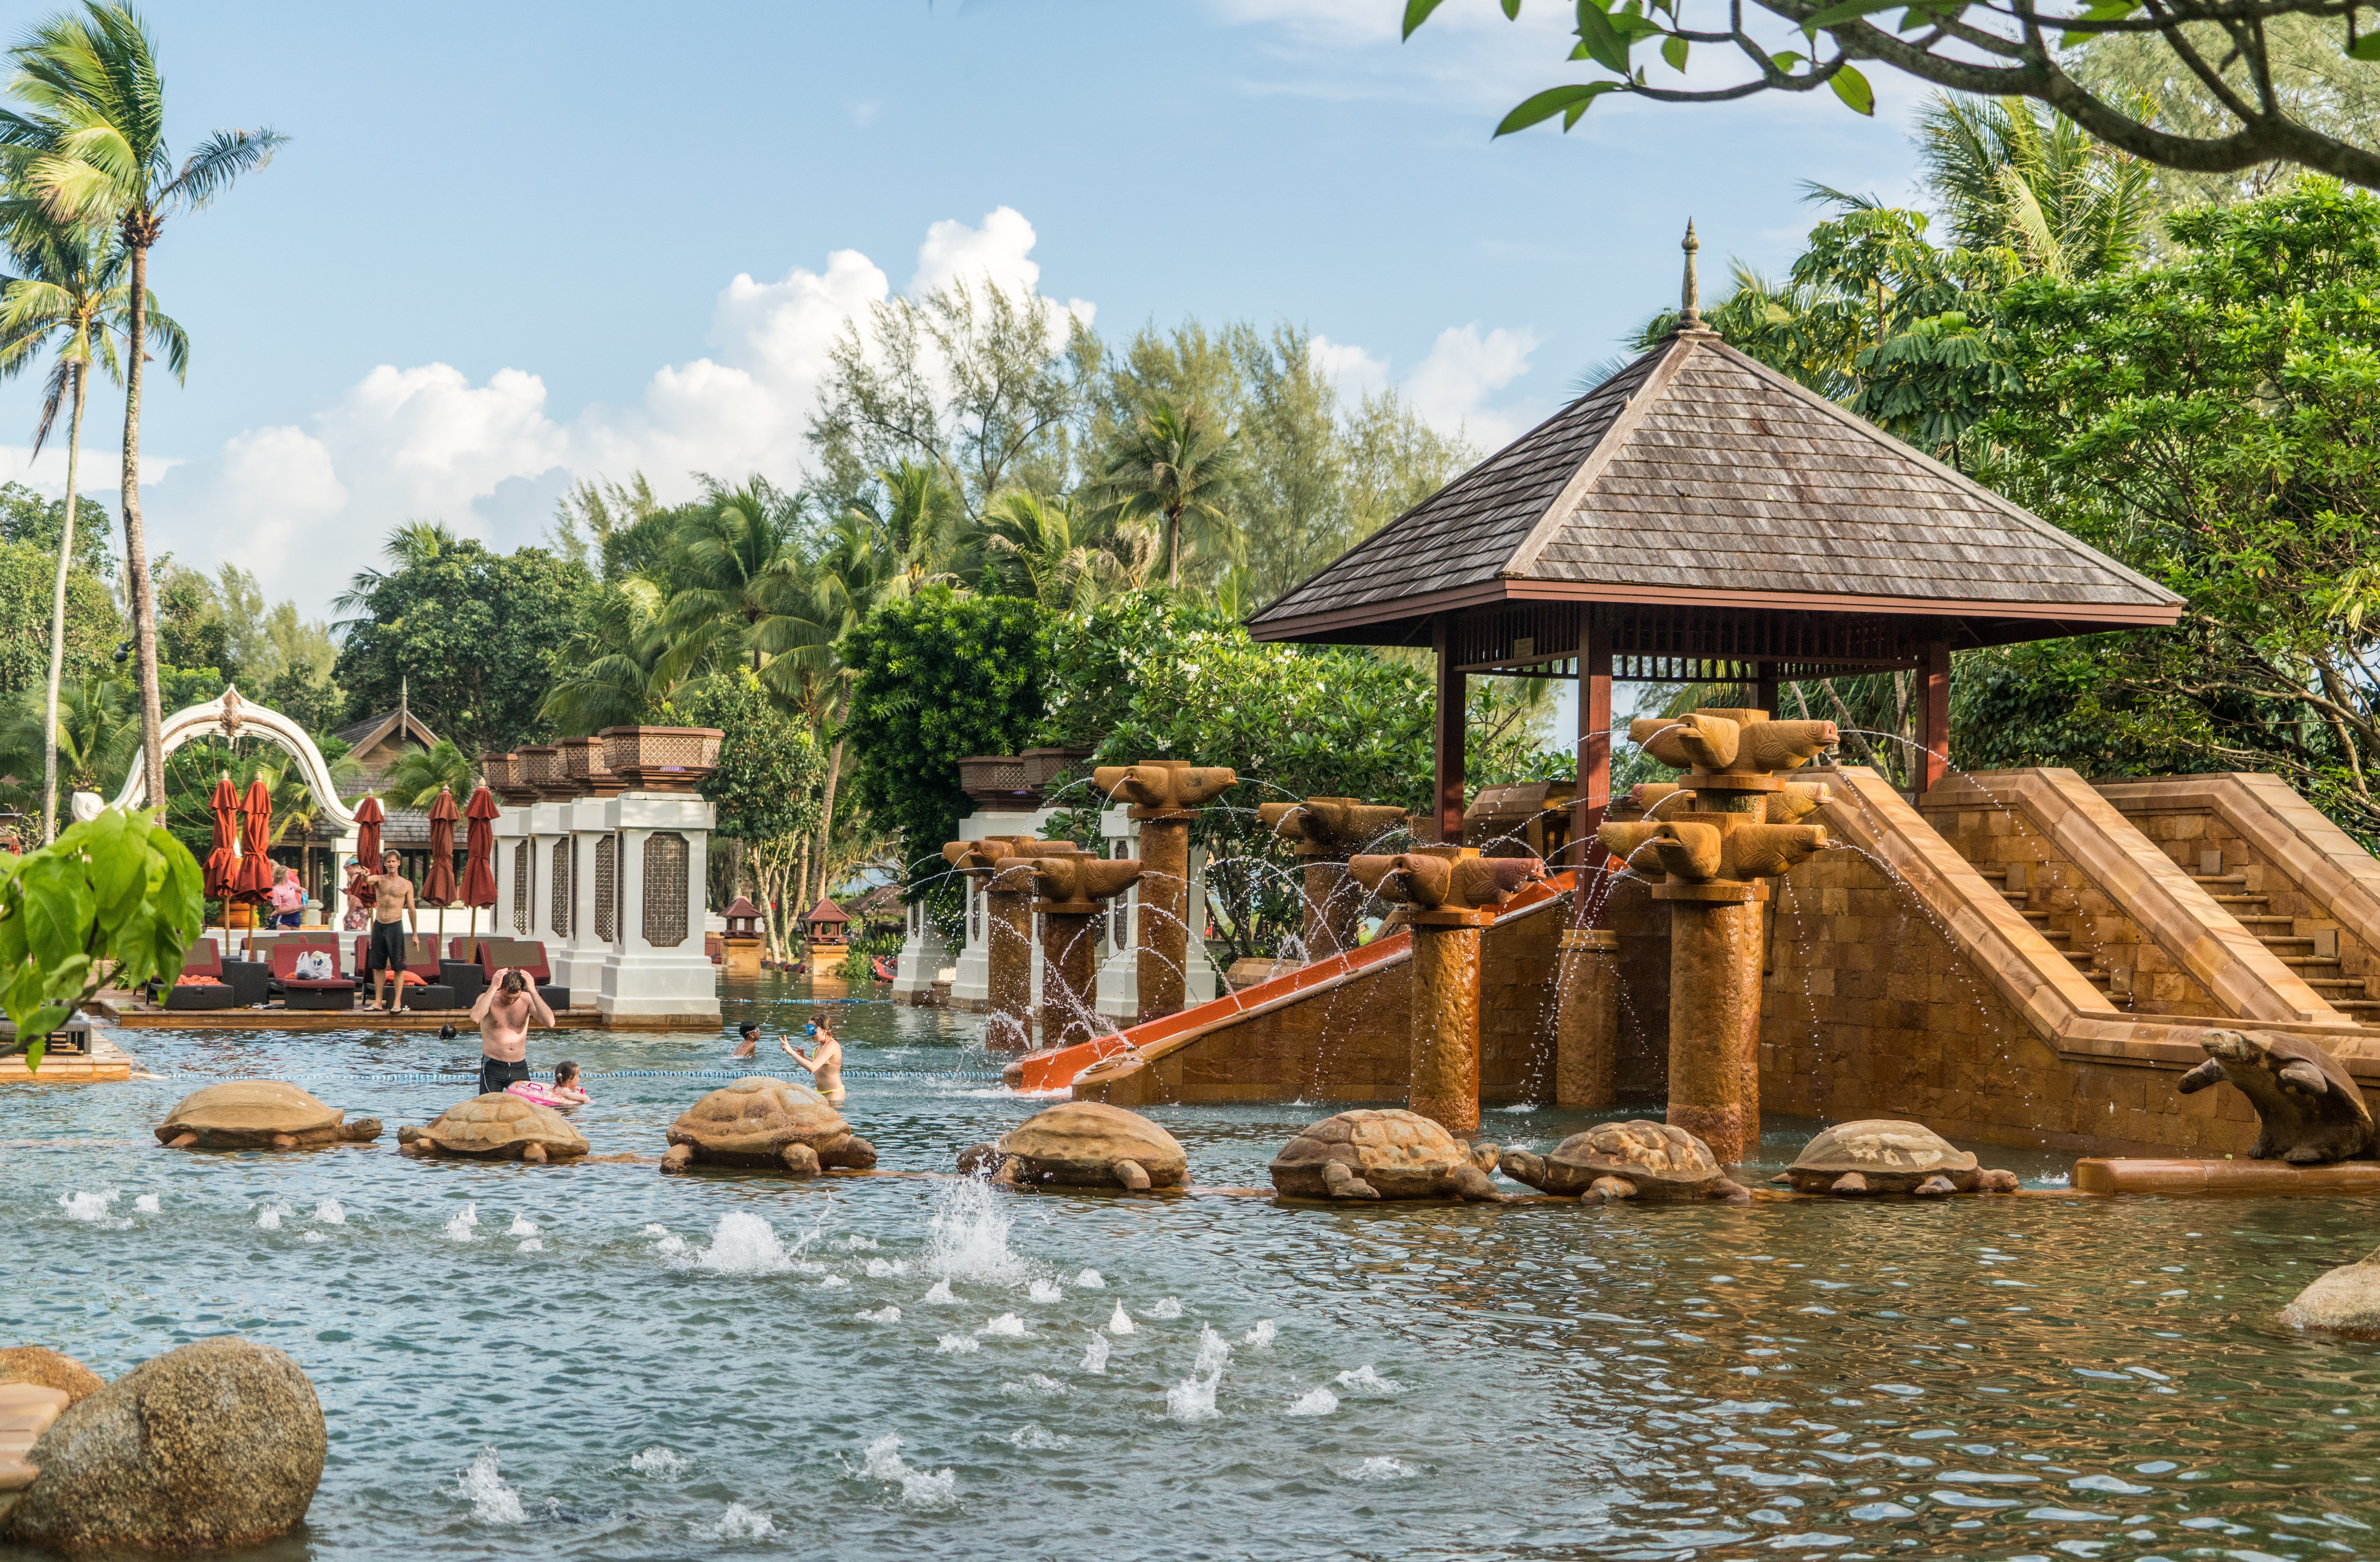
nature, outdoor, sky, vacation, travel, pool, village, relax, swimming pool, tropical, holiday, tourism, thailand, clouds, resort, phuket, marriott beach resort, turtle sculptures